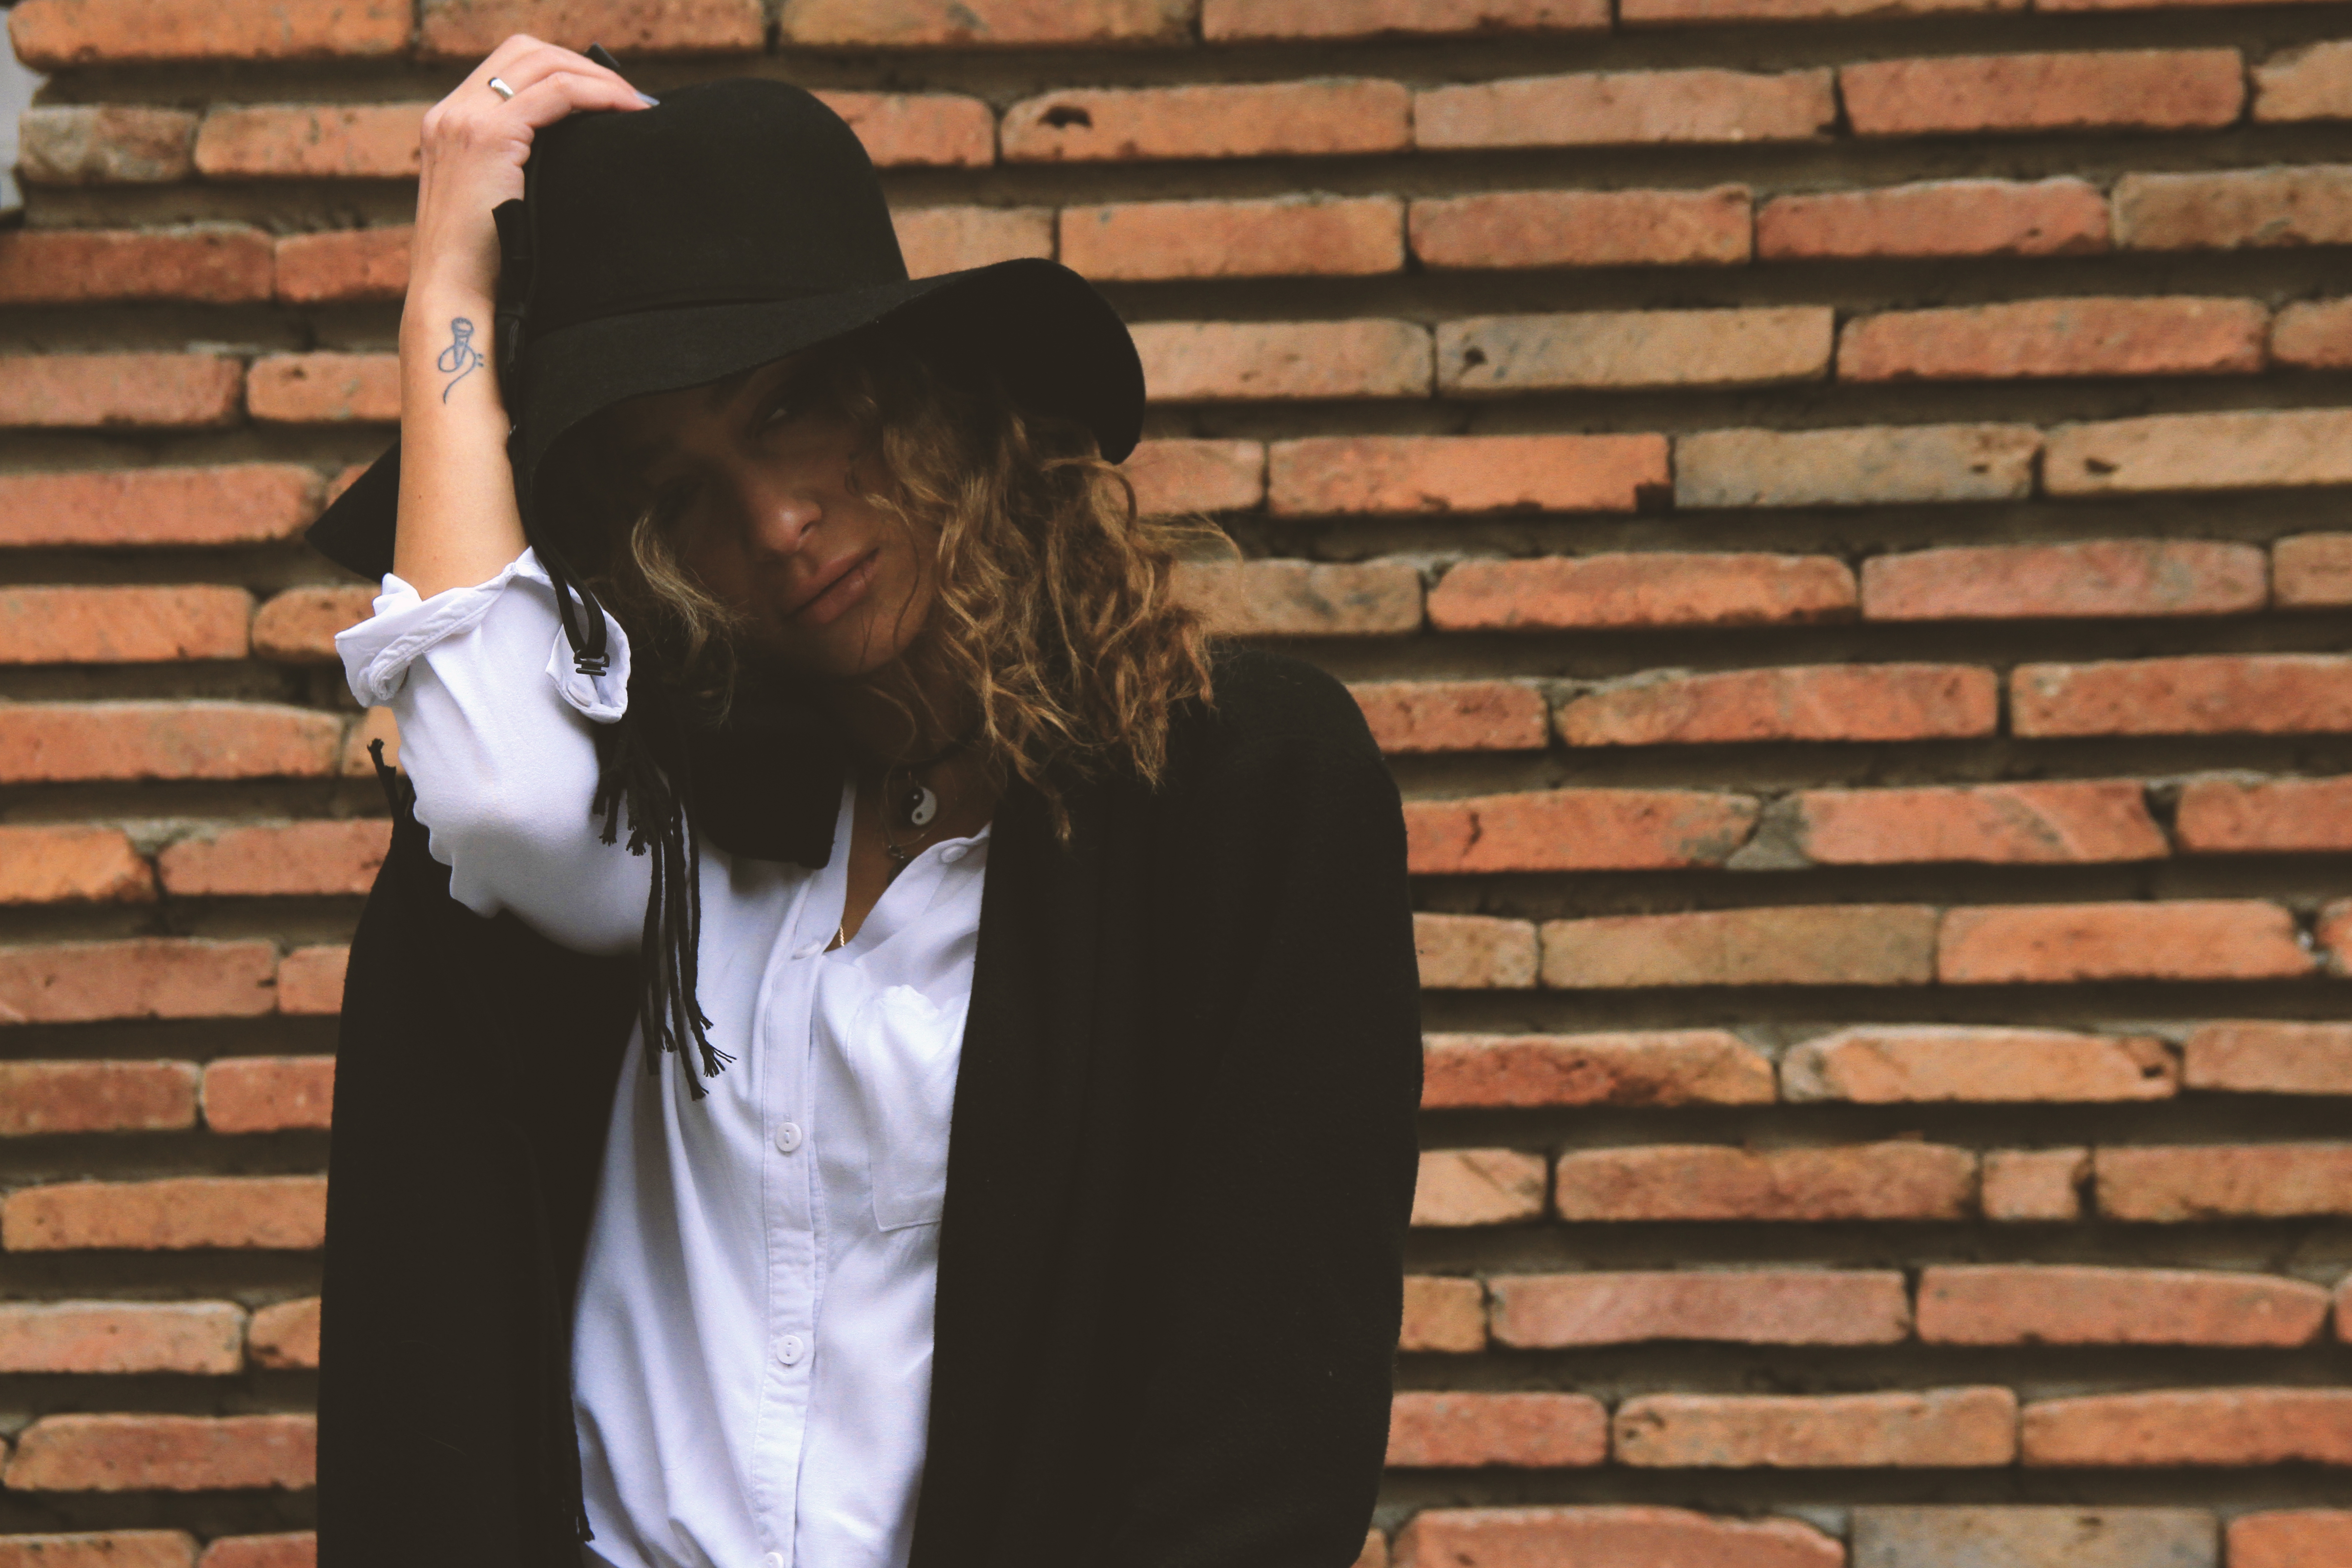
brick, white, wall, photograph, eyewear, cool, beauty, shoulder, hat, brickwork, glasses, arm, fashion, sunglasses, photography, neck, headgear, street fashion, photo shoot, sun hat, Colorfulness, textile, fashion accessory, long hair, shadow, vision care, fedora, Tints and shades, top, t shirt, brown hair